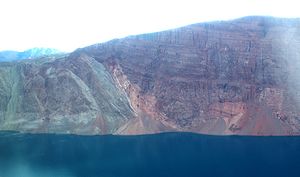
Ella Ø
Sydvestlig side af Ella Ø. Overlap af sandsten fra devon til højre og foldeet cambrisk til ordovisisk til venstre. Taget august 2007 fra et flyvindue.
Ella Ø eller Ella Island er en ø i Østgrønland, i den nordlige del af Kong Oscars Fjord, som indgår i Nordøstgrønlands Nationalpark.